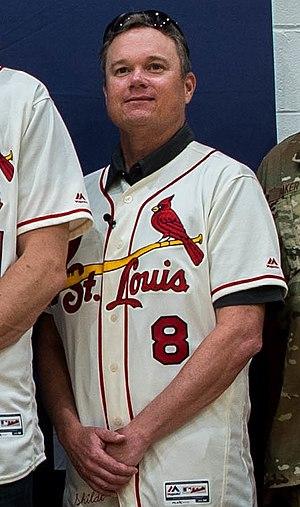
Le prix du Manager de l'année ou Gérant de l'année est une récompense décernée tous les ans depuis 1983 aux meilleurs managers des ligues américaine et nationale de la Ligue majeure de baseball.